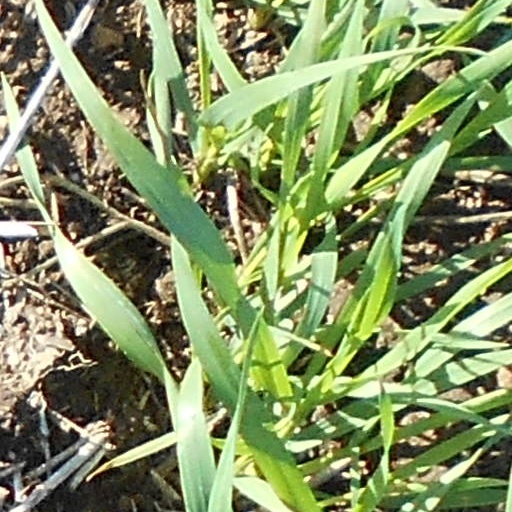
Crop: wheat